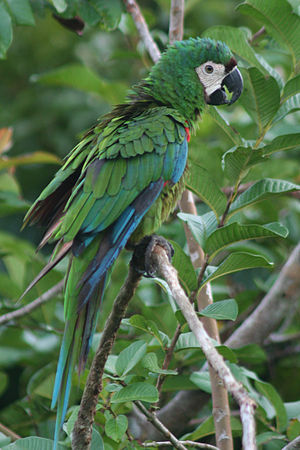
Dværgara
Dværgara er en papegøje, der lever i Sydamerikas nordlige halvdel.